Lindo family

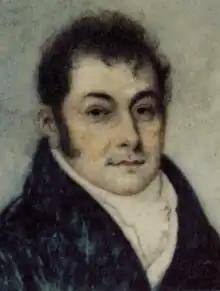
Alexandre Lindo (1742-1812)

Among the Jewish residents who made their mark on Kingston’s development, the Lindo family were outstanding.